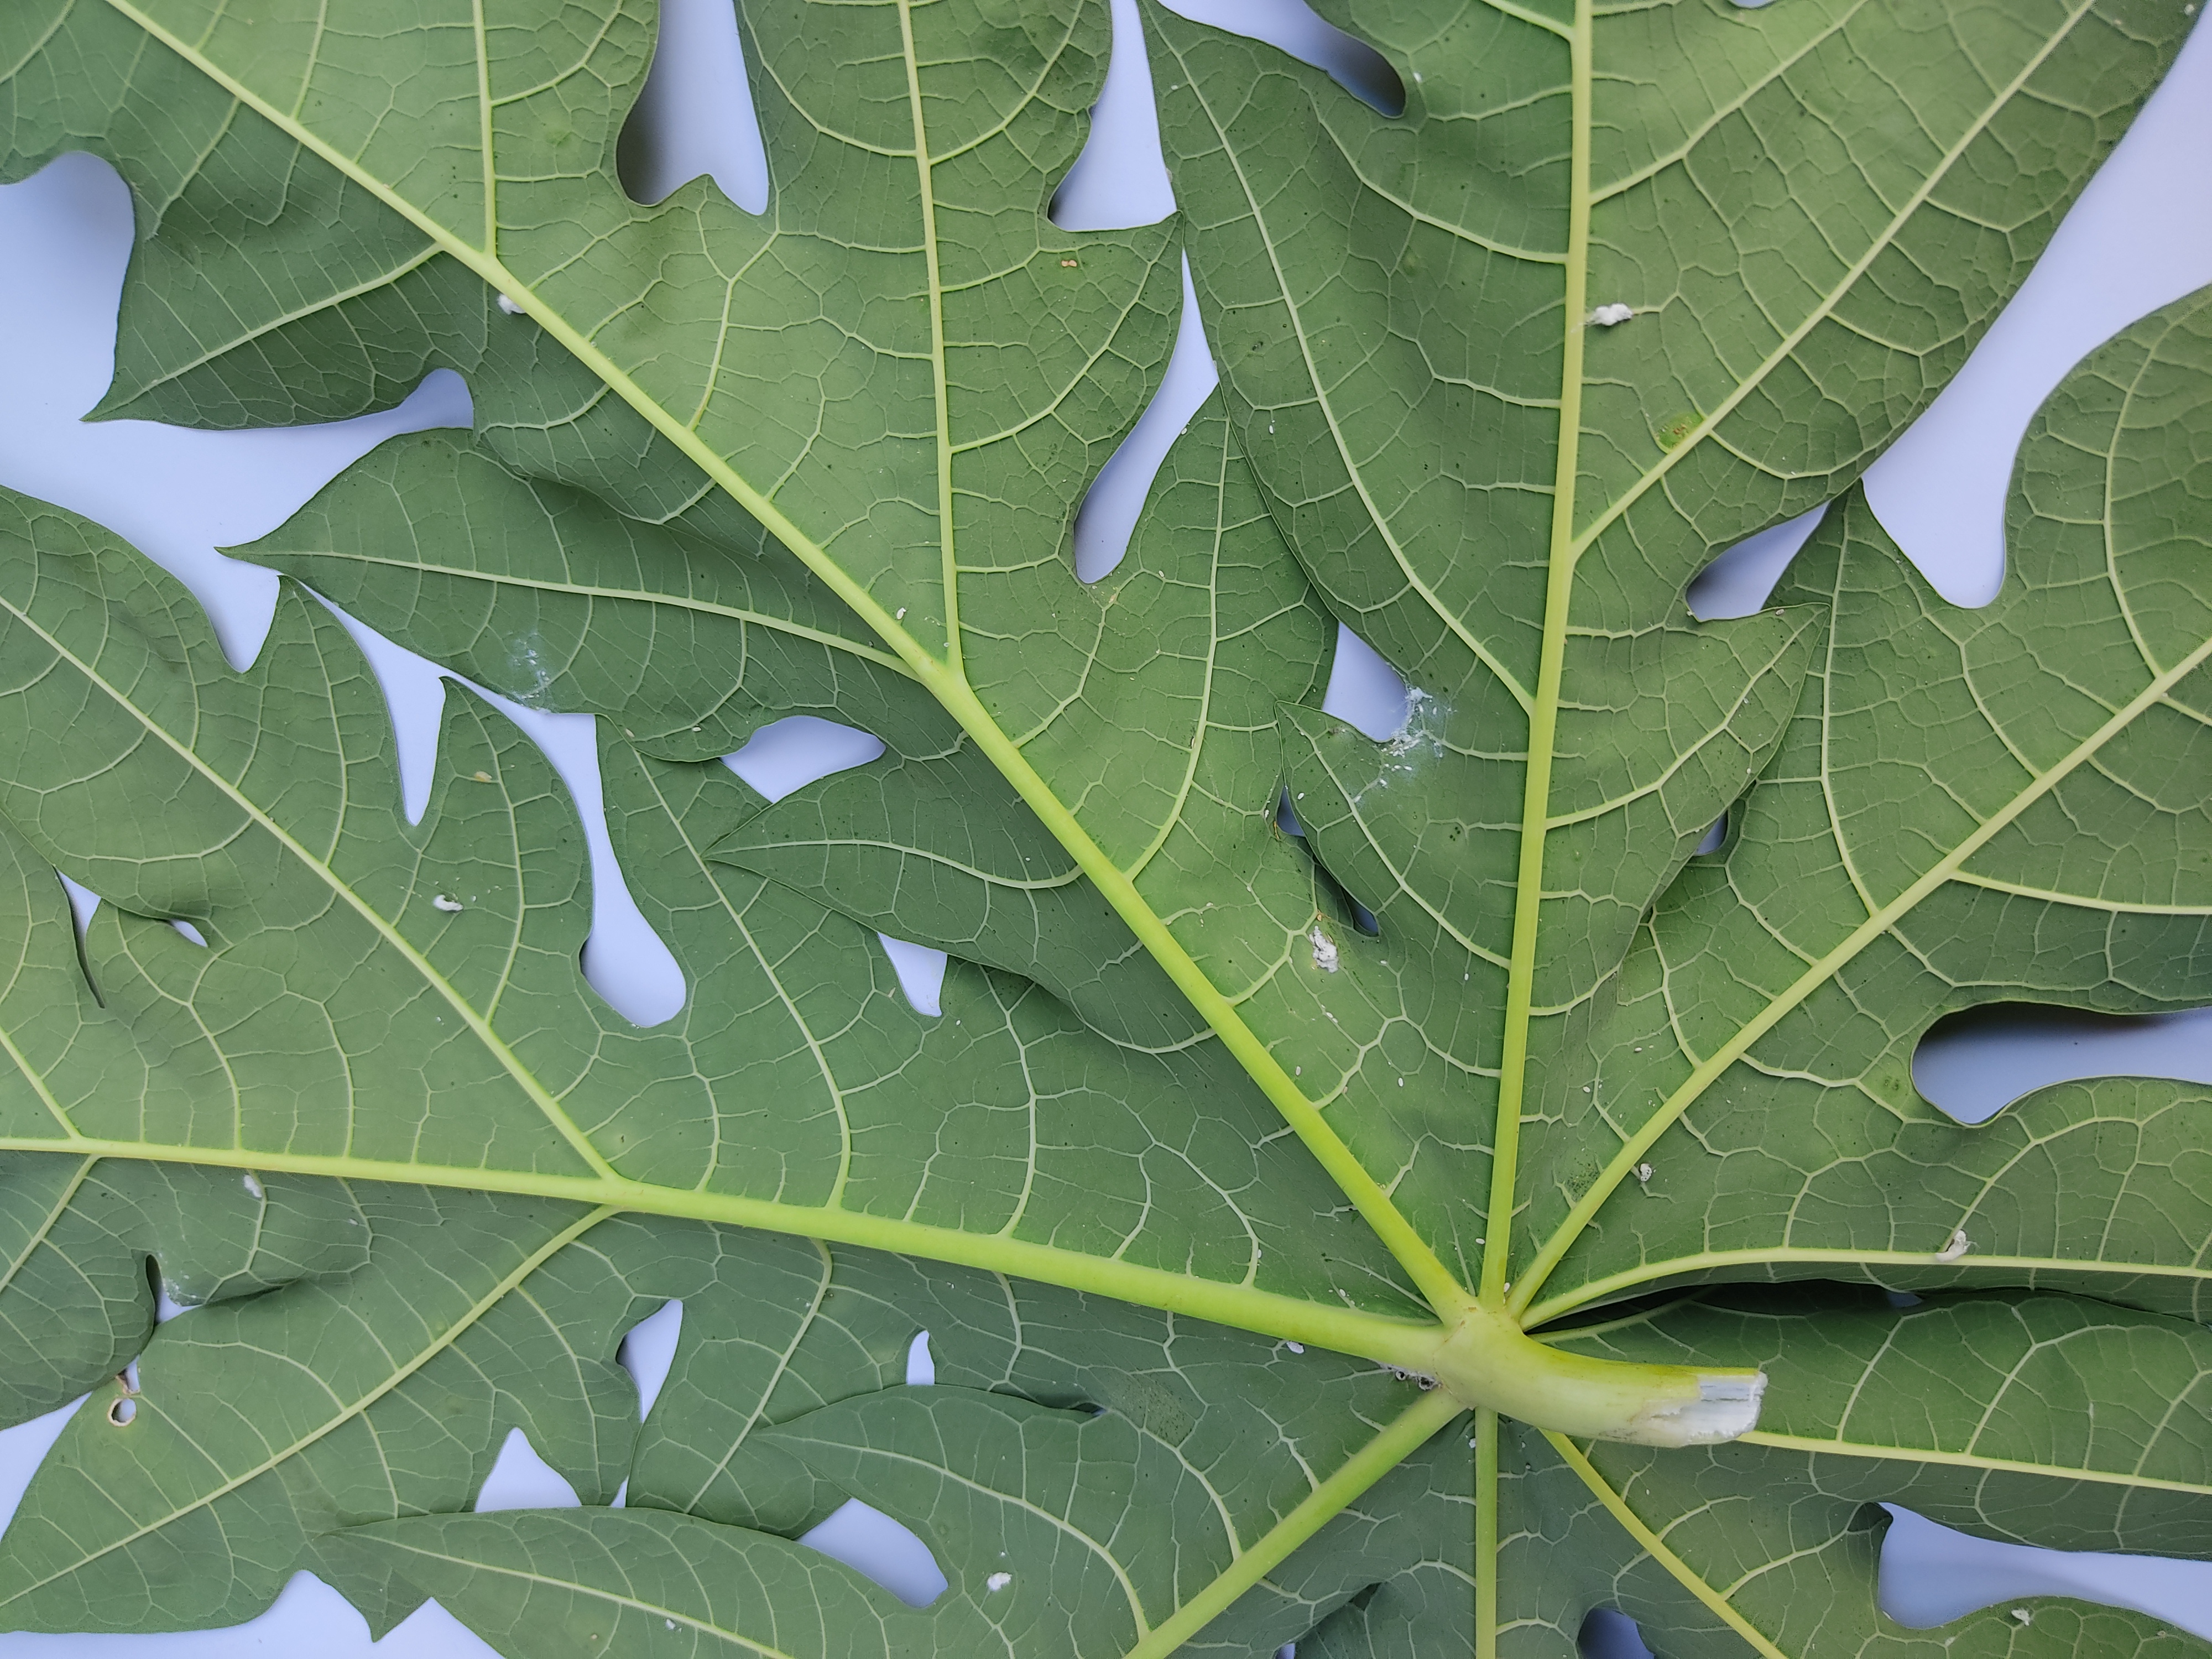
Label: Mealybug